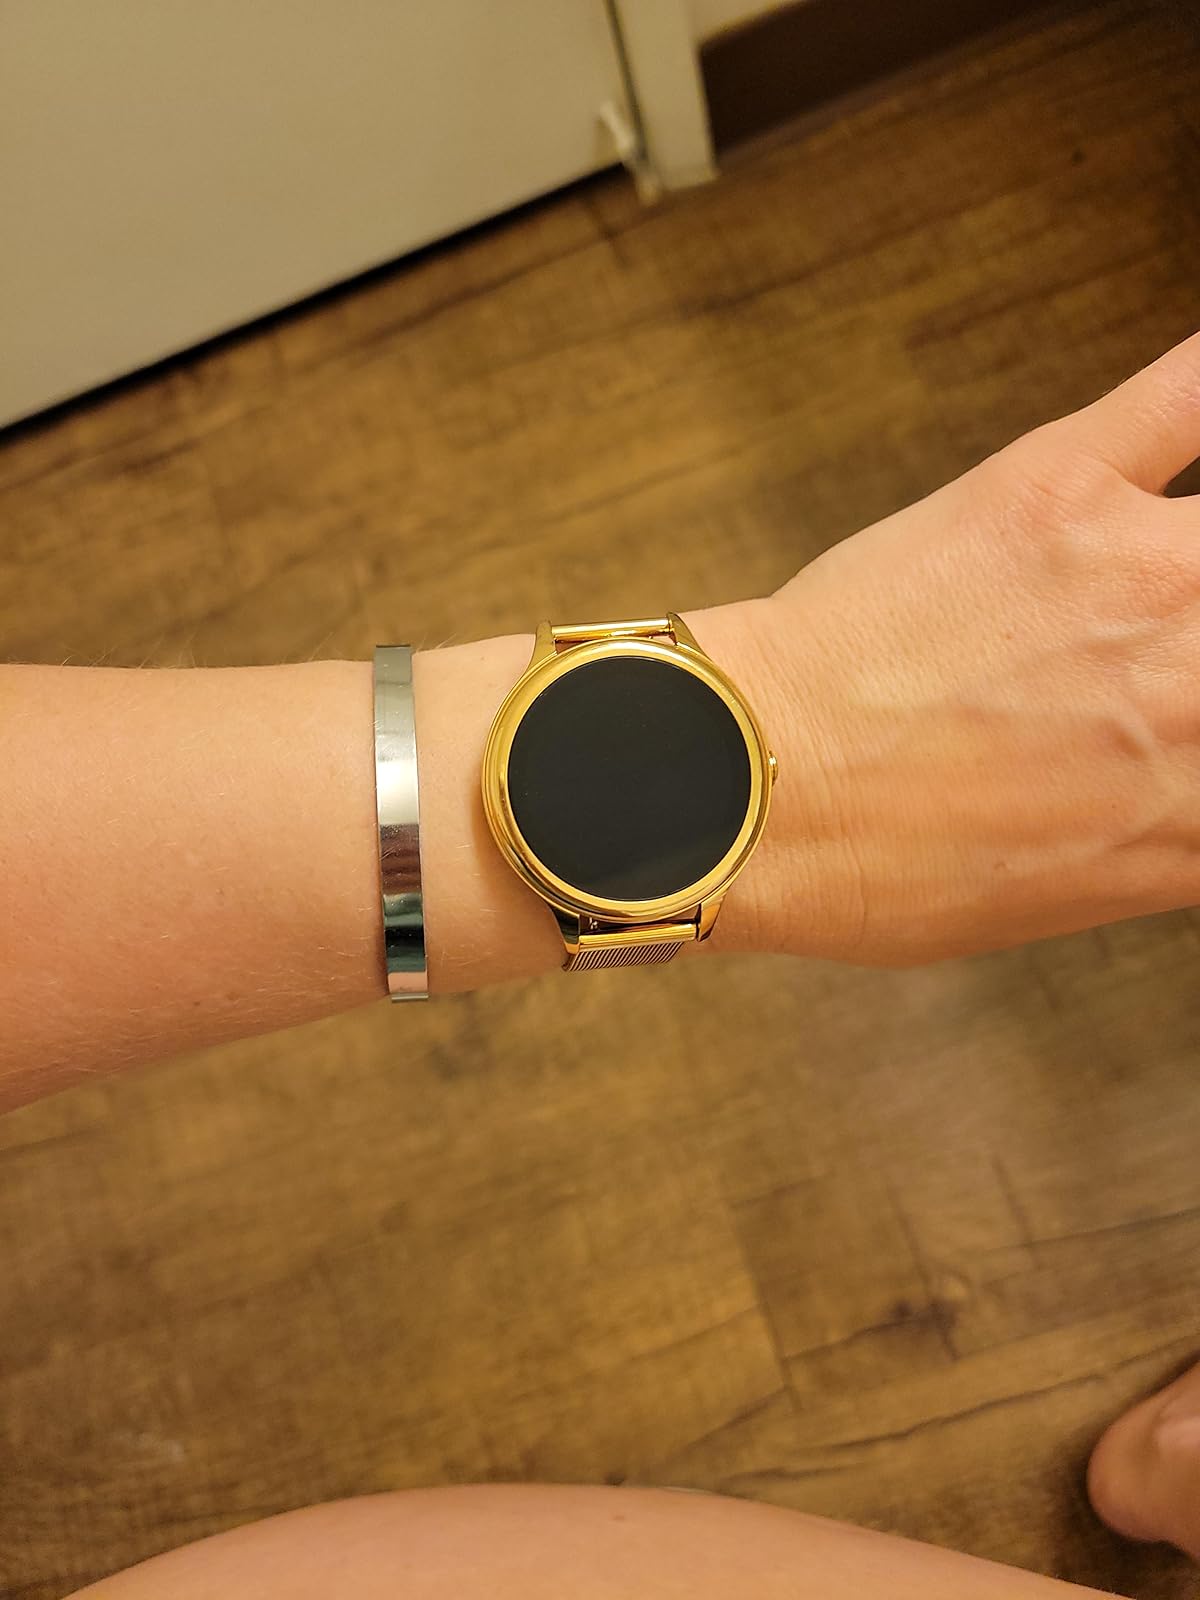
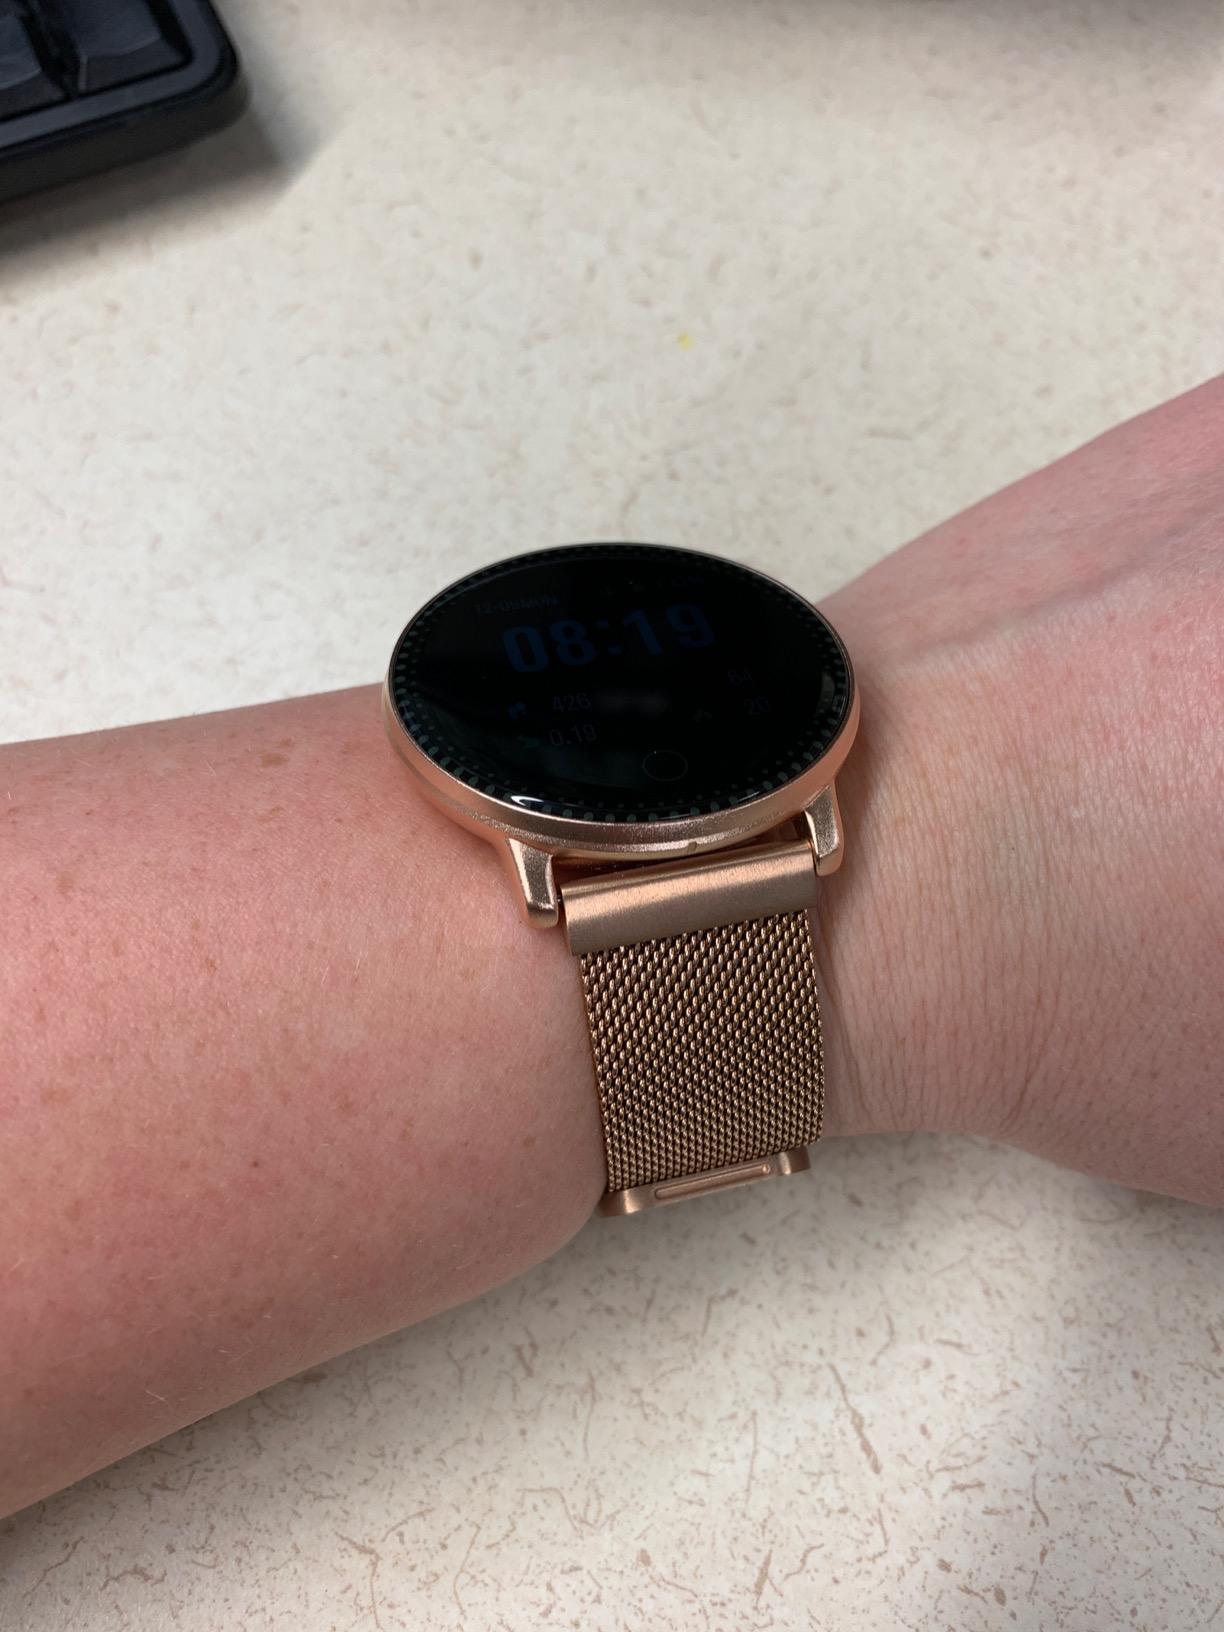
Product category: smartwatch
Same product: no